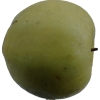
Label: Apple 13